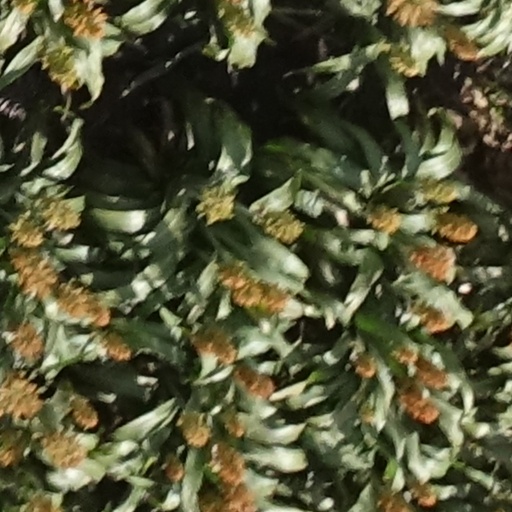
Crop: sorghum